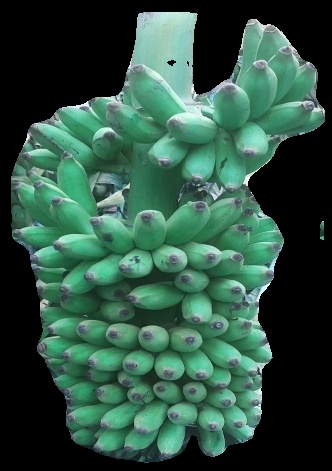
Variety: elakki-bale
Grade: grade1